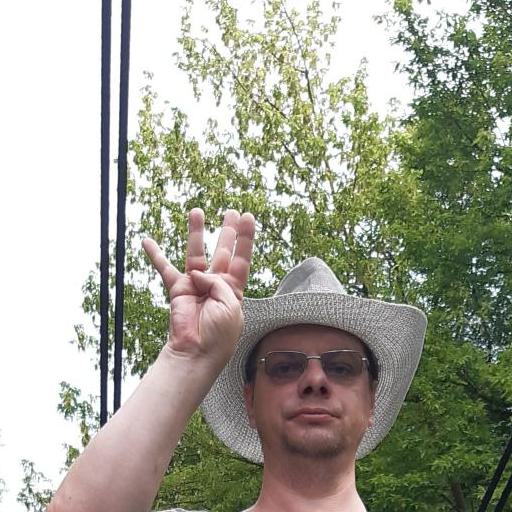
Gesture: four